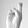
ASL letter: R